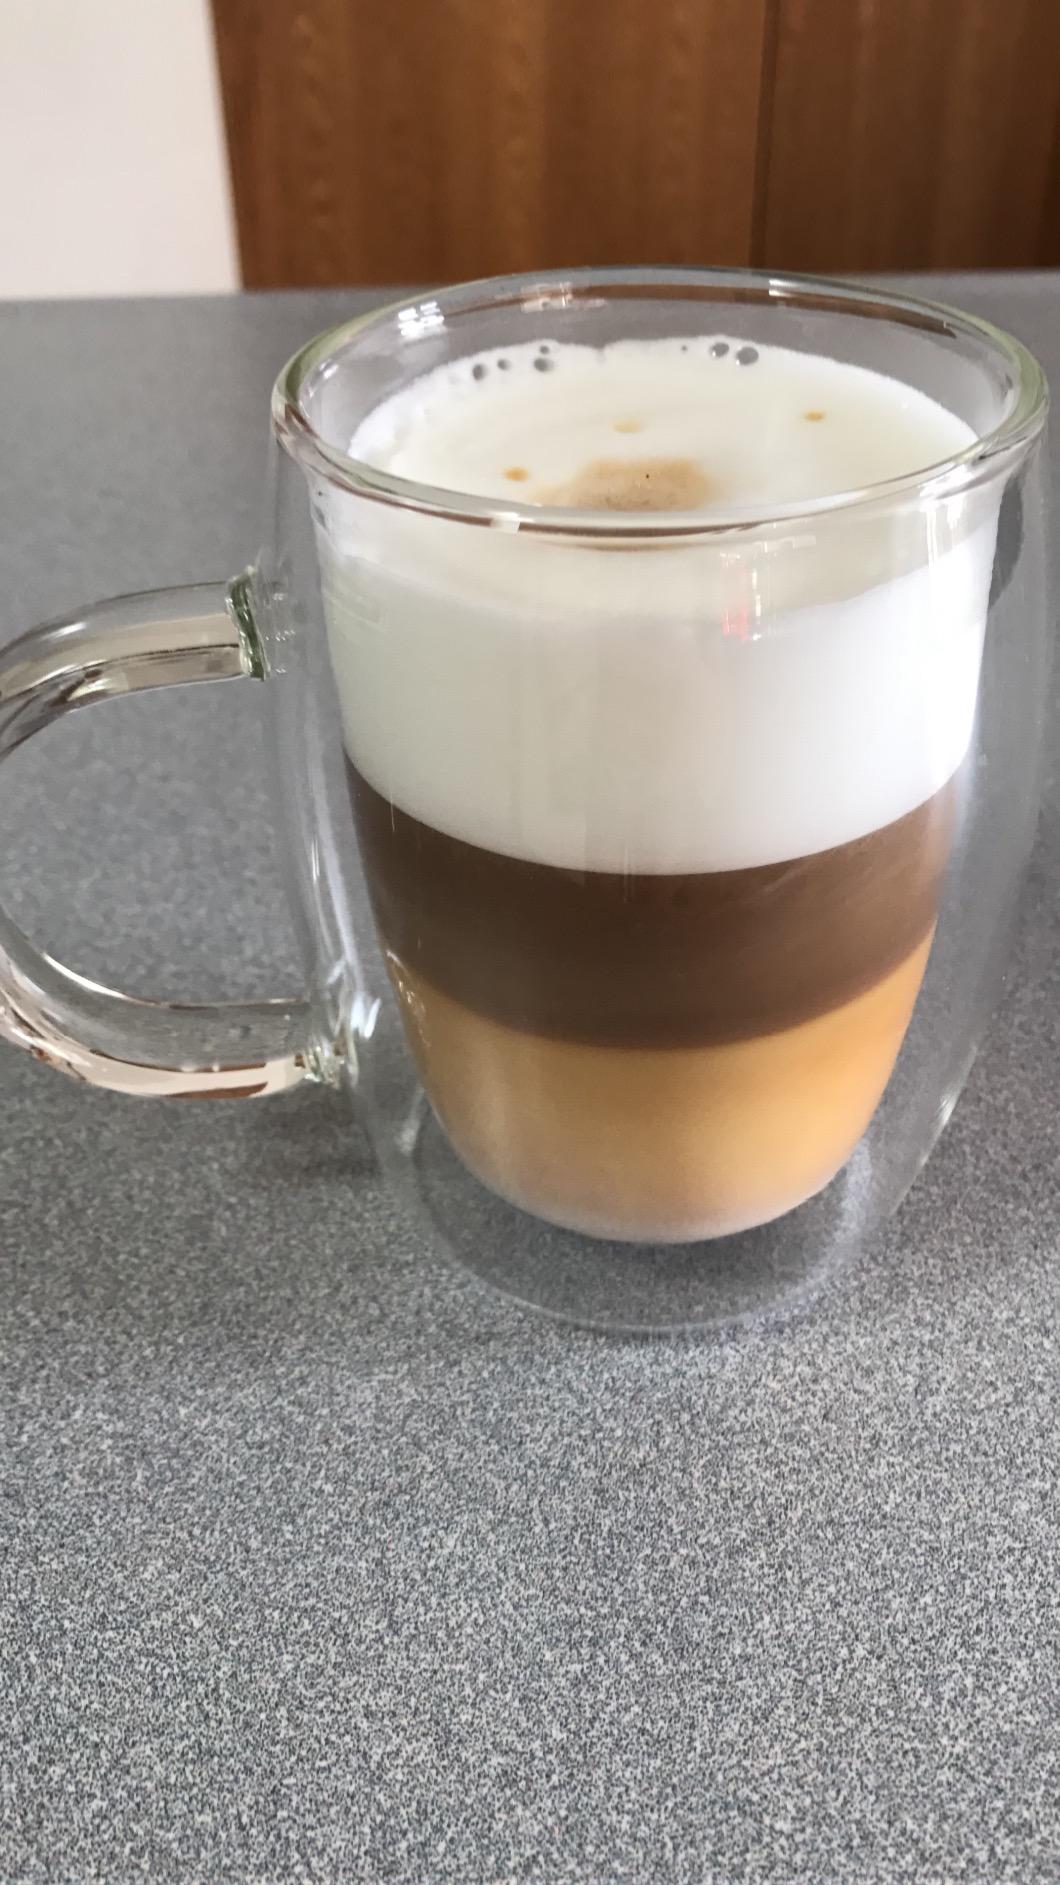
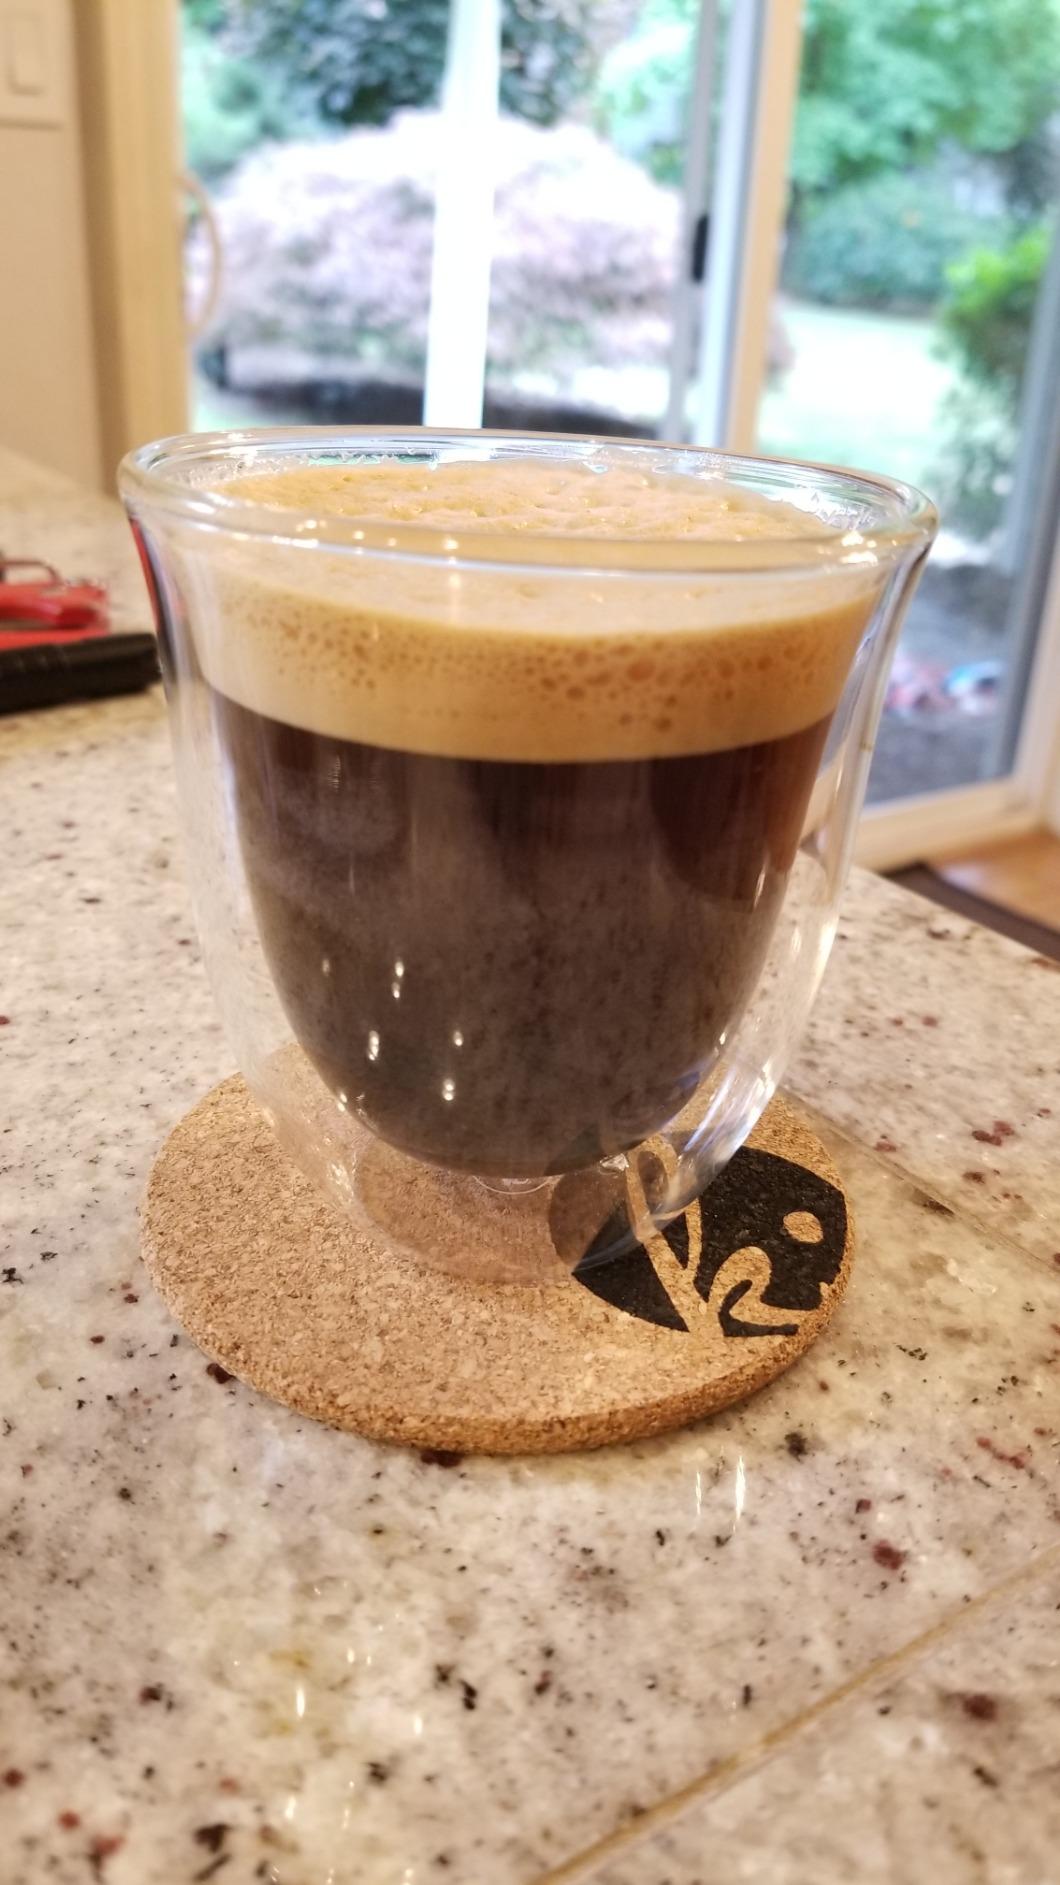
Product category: items_mug
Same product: no